Chola Empire

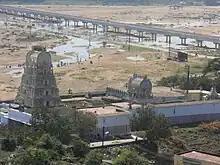
Aerial view of the Venkatesa Perumal Temple in Thirumukkudal (near Kanchipuram), a temple built by Virarajendra in 1069. The temple also included a hospital and Vedic schools.

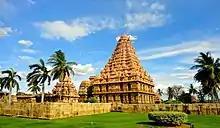
Gangaikonda Cholapuram, the capital of the Chola Empire, built from 1023 to 1027 by Rajendra I.

Marital and political alliances between the Eastern Chalukyas began during the reign of Rajaraja following his invasion of Vengi. Rajaraja Chola's daughter married Chalukya prince Vimaladitya, and Rajendra Chola's daughter Ammanga Devi was married to the Eastern Chalukya prince Rajaraja Narendra. In 1070, Virarajendra Chola's son Athirajendra Chola was assassinated in a civil disturbance, and Kulothunga Chola I, the son of Ammanga Devi and Rajaraja Narendra, ascended the Chola throne, beginning the Later Chola dynasty.